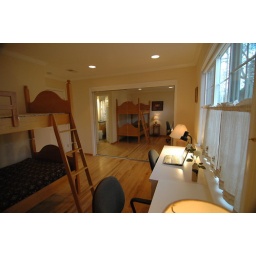
Master bedroom,2 single beds &amp;amp; 2 desks side by side.